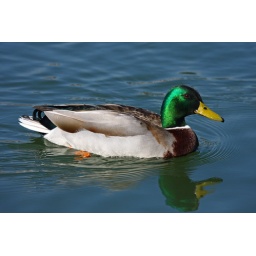
A male mallard duck on the River Thames in Reading, Berkshire